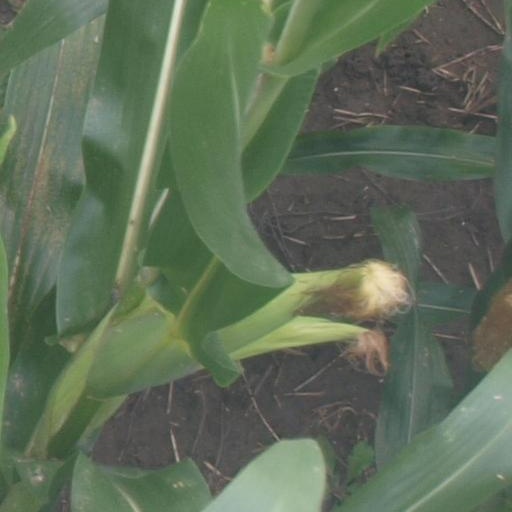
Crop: maize; corn